Puss in Boots (opera)

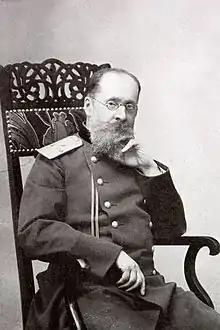
Composer César Cui

Puss in Boots ("Кот в сапогах" in Cyrillic; "Kot v sapogakh" in transliteration) is a short opera-fairytale for children in three acts, four tableaux, composed by César Cui in 1913. The libretto was written by Marina Stanislavovna Pol'. It was premiered in Rome in 1915 under the title "Il gatto con gli stivali". A Soviet edition of the opera, with a revised libretto, was published in 1961. By the 1970s this opera seems to have become popular in what was then East Germany as "Der gestiefelte Kater". Under that title it was recorded later on CD by the Staatsoper Stuttgart in 1999 in a version designed for radio.